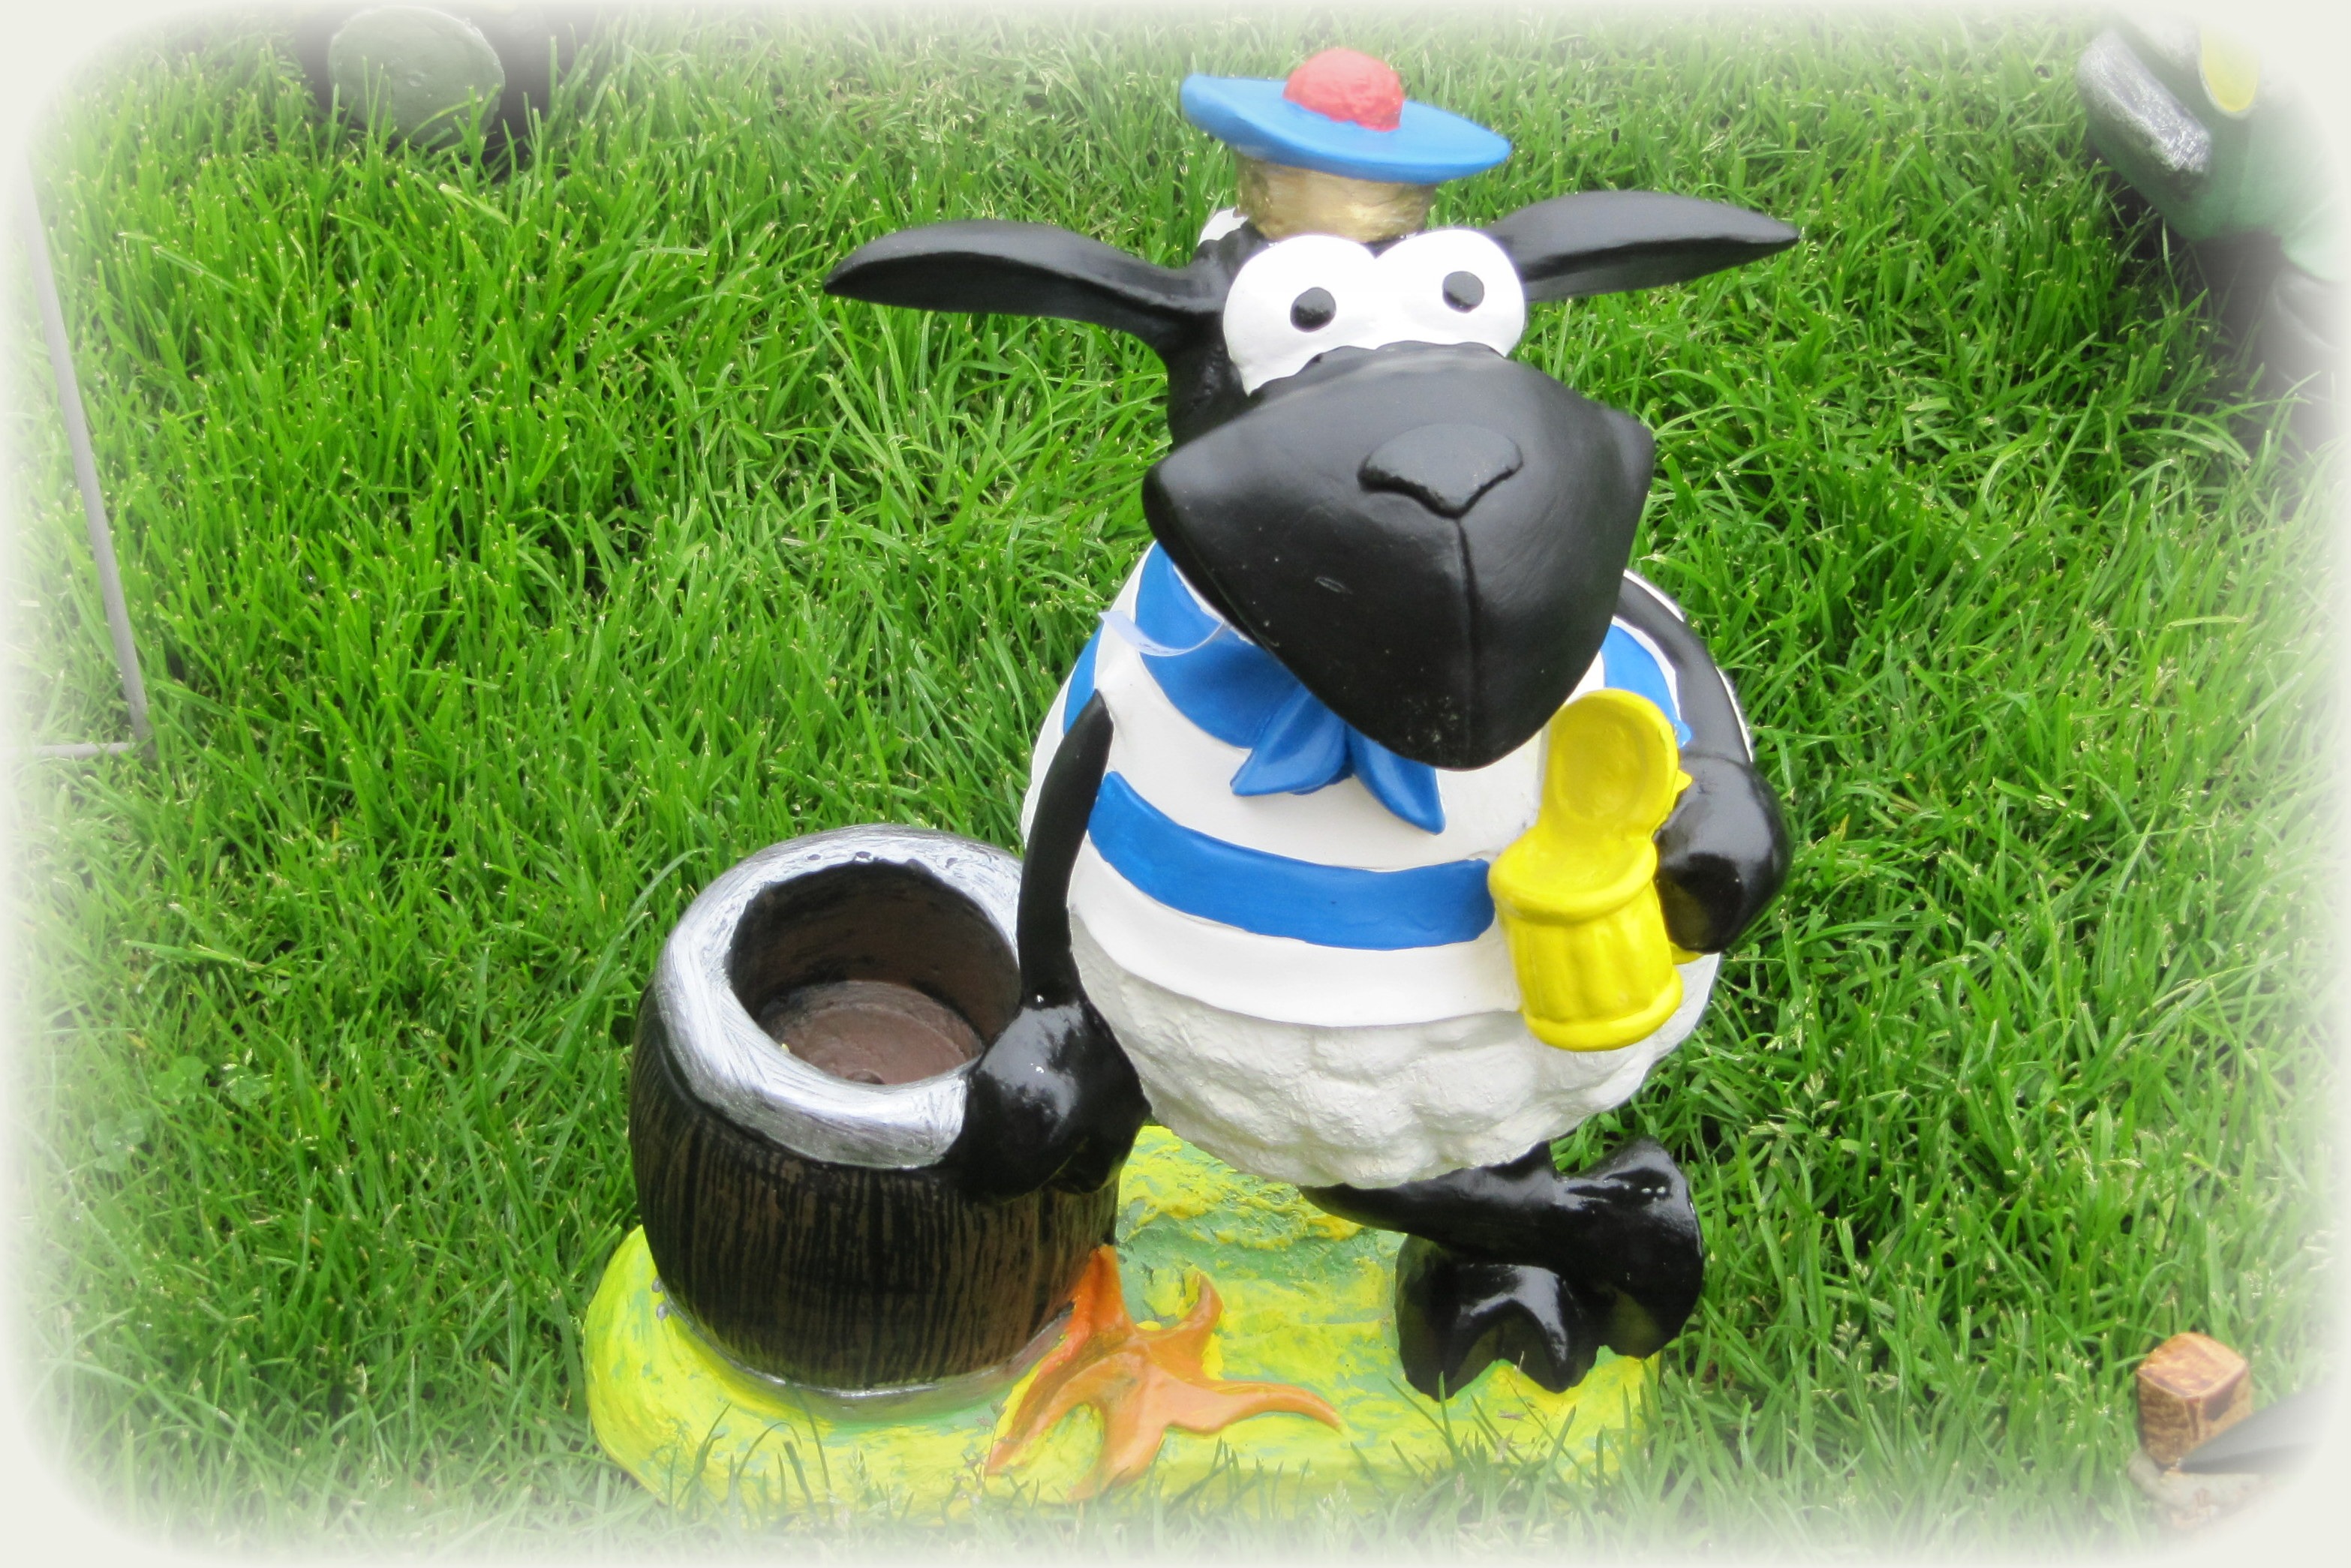
grass, farm, animal, food, toy, ruminant, domestic goat, billy goat, stuffed toy